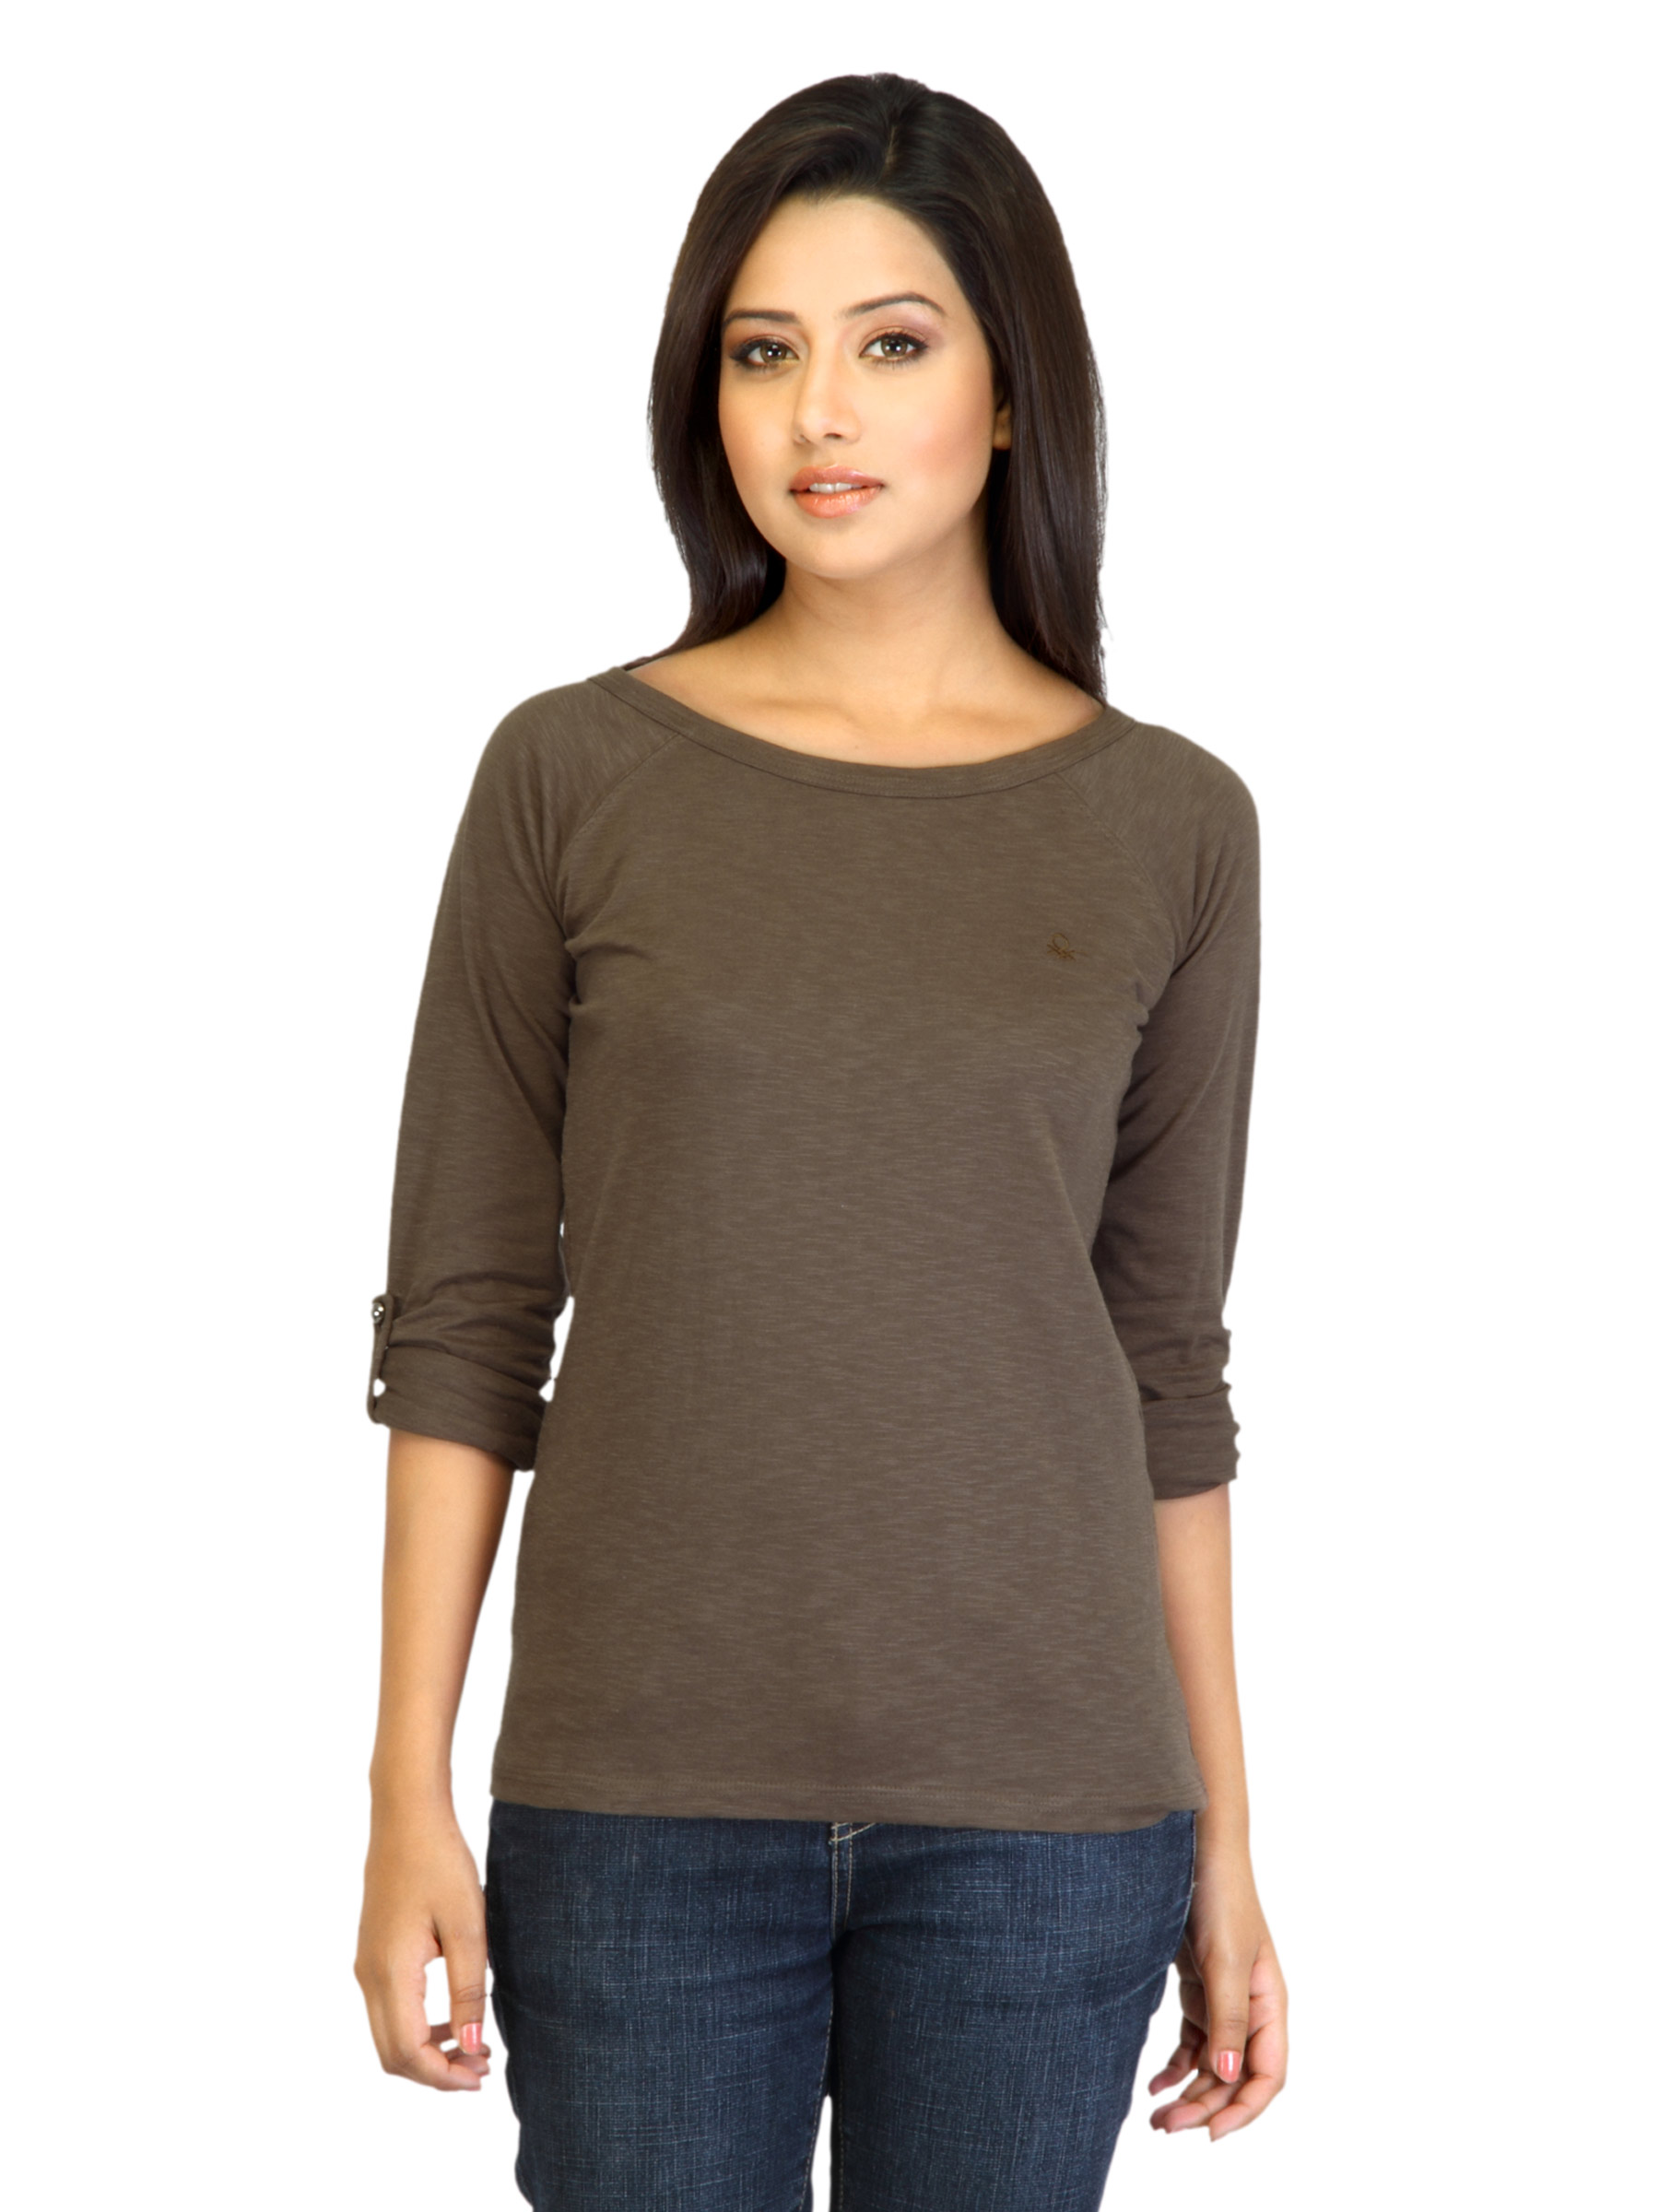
United Colors Of Benetton Women Brown Top
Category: Apparel / Topwear / Tops
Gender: Women
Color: Brown
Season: Fall 2011
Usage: Casual